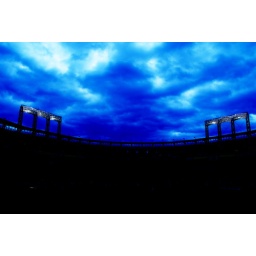
exhibition game vs red sox - 4/4/09. had to add my own blue since there's none in the stadium..